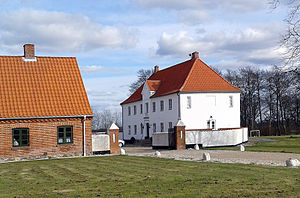
Strandet
Strandet hovedgaard set fra nordvest
Strandet hovedgaard set fra nordvest
Strandet er en hovedgård i Ørum Sogn, idet tidligere Fjends Herred, Viborg Amt, nu Skive Kommune Region Midtjylland. Den er nævnt første gang i 1493, og i 1503 hvor det tilhørte Esben Juel. Den oprindelige gård brændte i 1775 og den nuværende er fra 1790'erne; Over indgangen står der 1794, og i 1798 blev den toetages hovedbygning ombygget i klassisk stil, omtrent som den nuværende bygning der er 7 x 21 meter; På 1. sal findes blandt andet en riddersal, og tidligere har der også været to sidefløje.